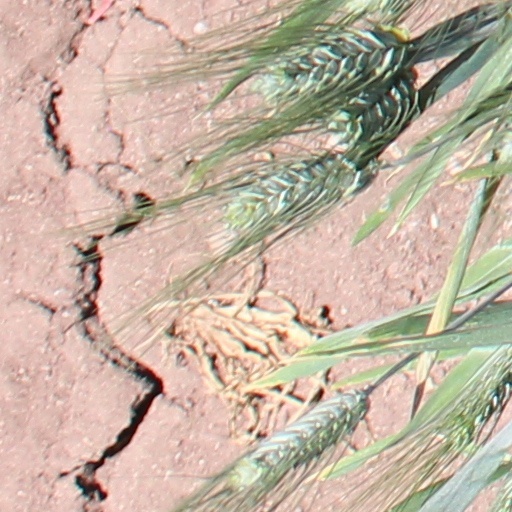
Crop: wheat